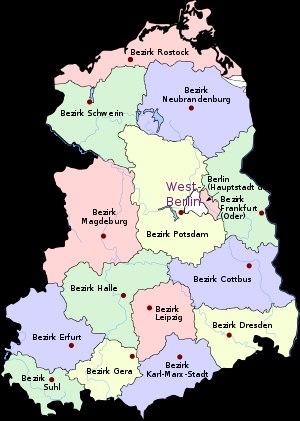
Ce article présente une histoire du football en RDA, entre 1945 et 1990, entre l’instauration de la RDA et sa disparition dans les mois qui suivirent la chute du Mur de Berlin.
Le District de la RDA est une circonscription administrative née de la réorganisation territoriale de la République démocratique allemande en 1952. Cette mesure prise par le pouvoir communiste était destinée à centraliser l'administration du pays et à marquer ainsi son autorité.
La Bezirkskliga Dresden fut une ligue de football à l’époque de l’ancienne RDA.
La Bezirkskliga Rostock fut une ligue de football à l’époque de l’ancienne RDA.
La Bezirkskliga Erfurt fut une ligue de football à l’époque de l’ancienne RDA.
La Bezirkskliga Chemnitz/Karl-Marx-Stadt fut une ligue de football à l’époque de l’ancienne RDA. Elle porta essentiellement le nom de Bezirkskliga Karl-Marx-Stadt à la suite du changement de nom, en 1952, de la ville de Chemnitz. Celle-ci retrouva son appellation historique après la réunification allemande.